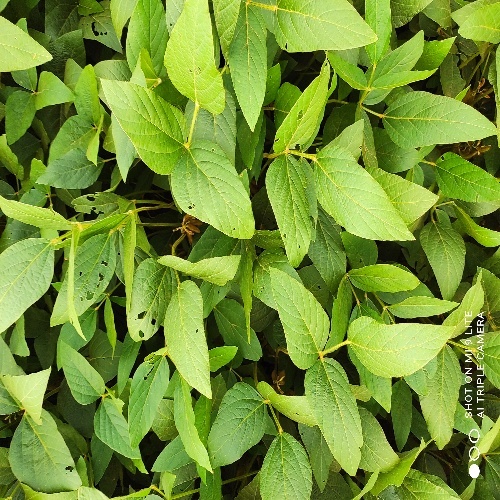
Label: Caterpillar